The Woman with Closed Eyes

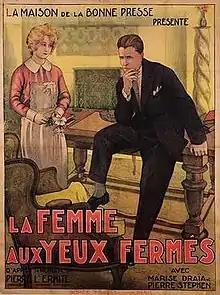

The Woman with Closed Eyes (French: La femme aux yeux fermés) is a 1926 French silent drama film directed by Alexandre Ryder and starring Marise Maia, Jean Lorette and Pierre Stéphen.